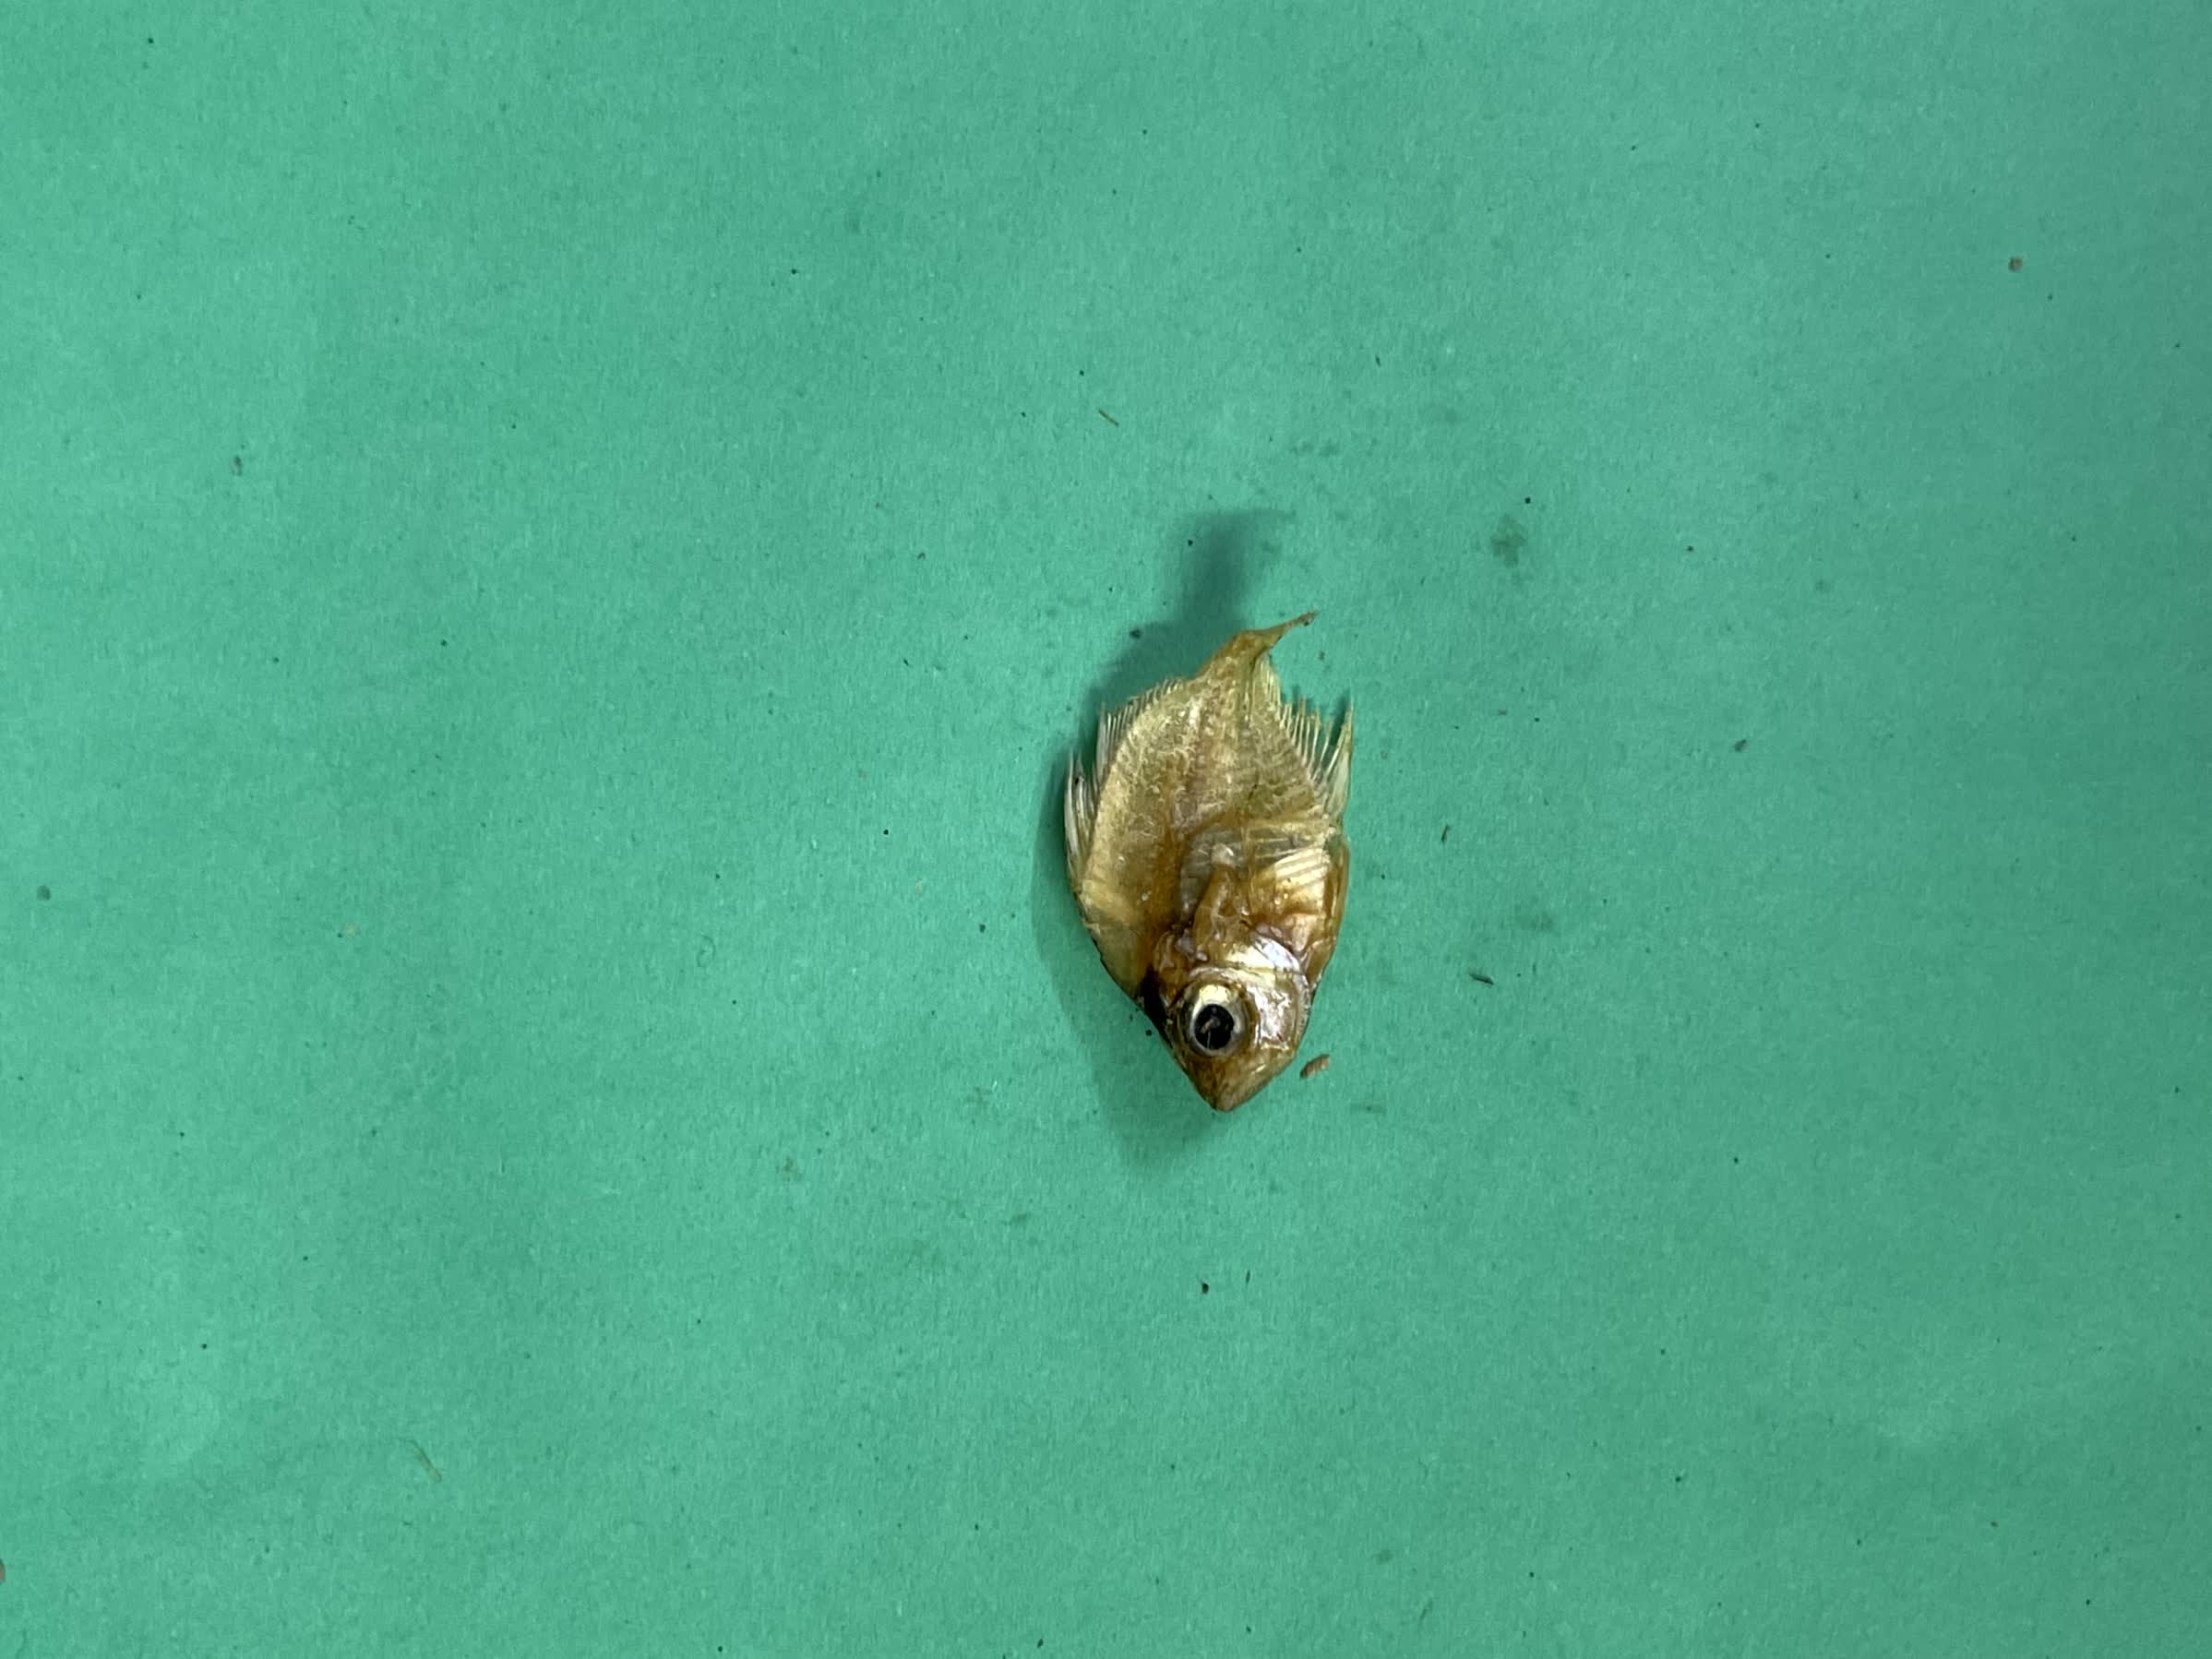
Species: Chanda